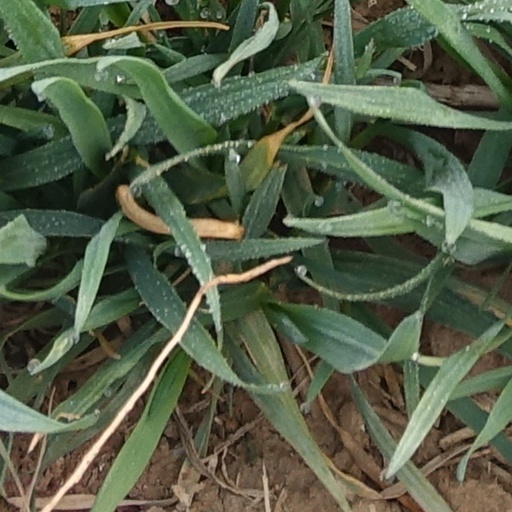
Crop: wheat